Theodor-Heuss-Platz

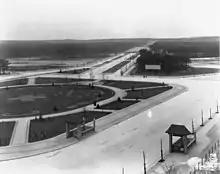
"Reichskanzlerplatz" with U-Bahn entrances, 1907

The square was laid out as part of the development of the new Westend district between 1904 and 1908 and then named "Reichskanzlerplatz" after the office of the Imperial Chancellor. When the eponymous U-Bahn station was inaugurated by Emperor Wilhelm II on 29 March 1908, the square was still without any houses.